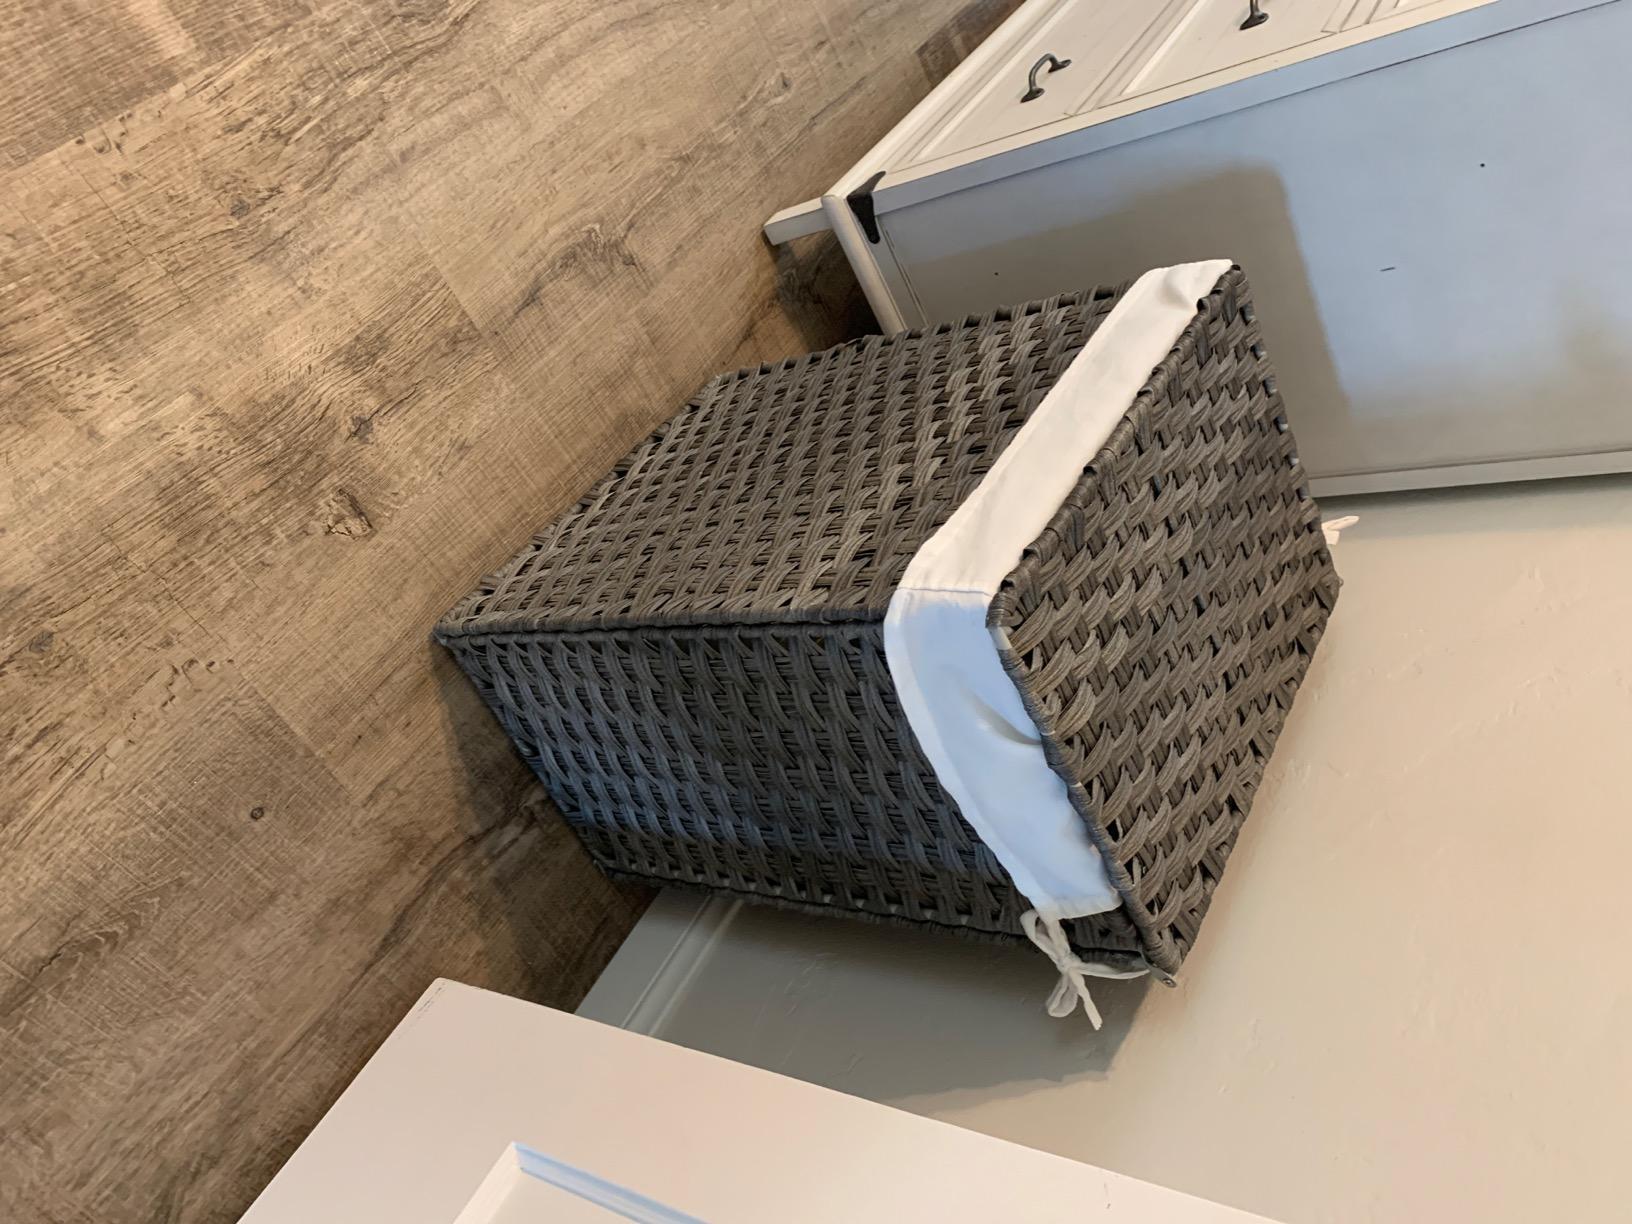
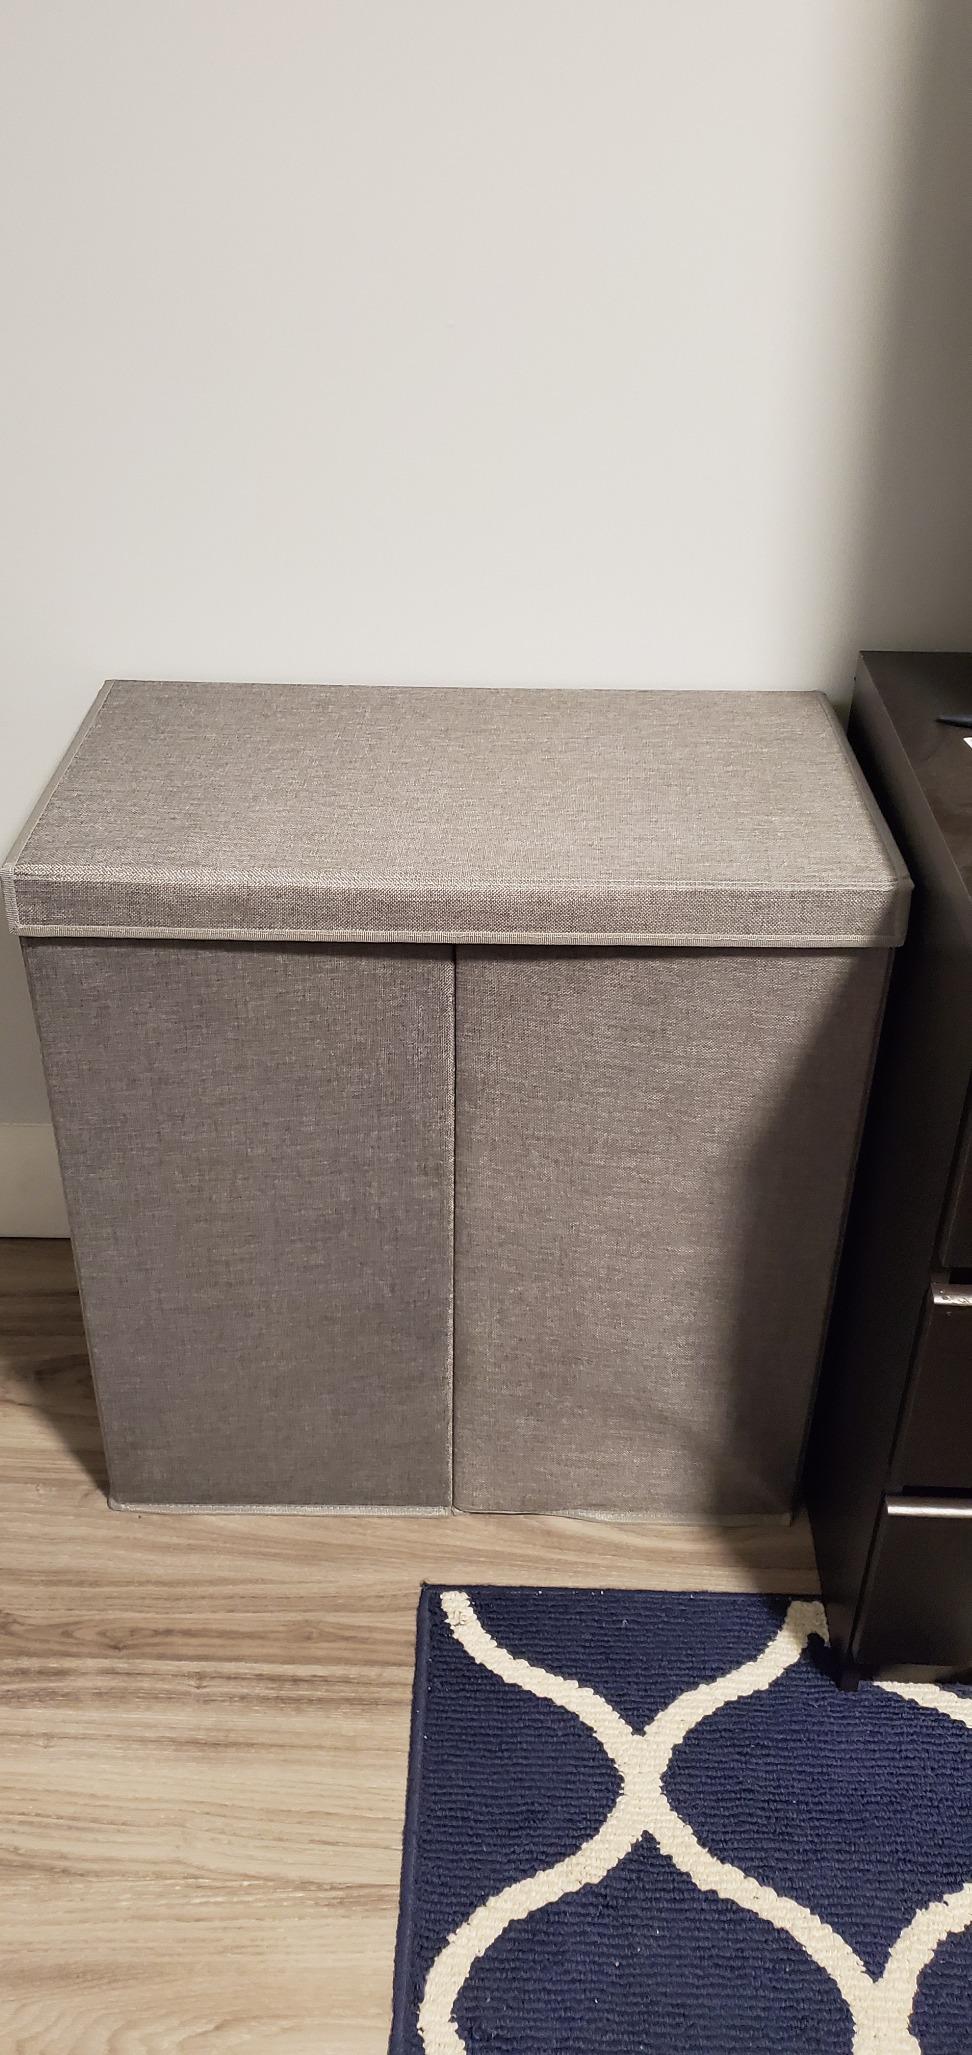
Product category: items_hamper
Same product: no